Alpheus George Barnes Stonehouse

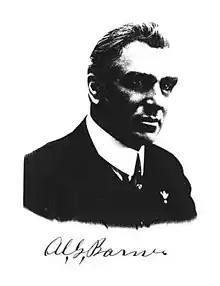

Alpheus George Barnes Stonehouse Sr. (September 1, 1862 – July 25, 1931), best known as Al G. Barnes was the owner of the Al G. Barnes Circus.